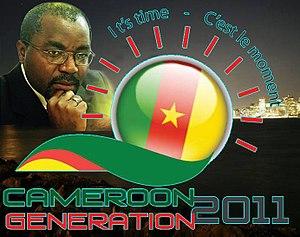
le MCPSD en campagne en 2011
Né le 20 décembre 1972 à Yaoundé, au Cameroun. Vincent-Sosthène Fouda-Essomba est un journaliste, écrivain, politologue et homme politique camerounais.